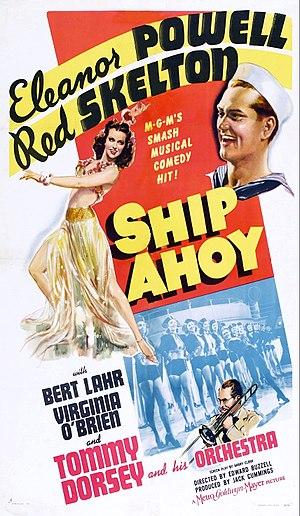
Croisière mouvementée est un film musical américain de Edward Buzzell, sorti en 1942.